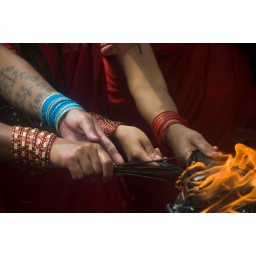
local women in traditional red clothes worshiping shiva by the fire in the Pashupitinath temple on Teej festival, 09112010